Leon Charney

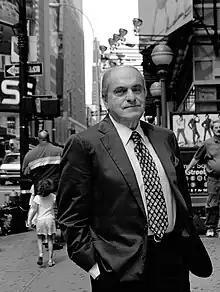

Leon Charney (July 23, 1938 – March 21, 2016) was an American real estate tycoon, attorney, author, philanthropist, political pundit, media personality and Jewish cantor. He lived in Manhattan in New York City, dividing his time between his residences in Tel Aviv and Boca Raton, Florida. In March 2012, "Forbes" listed Charney as No. 353 among the wealthiest Americans. He was a graduate of Yeshiva University where he participated in demonstrations to free Soviet Jewry, and Brooklyn Law School.